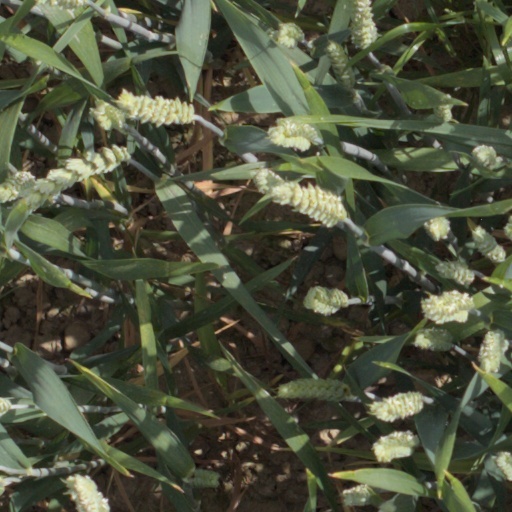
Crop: wheat